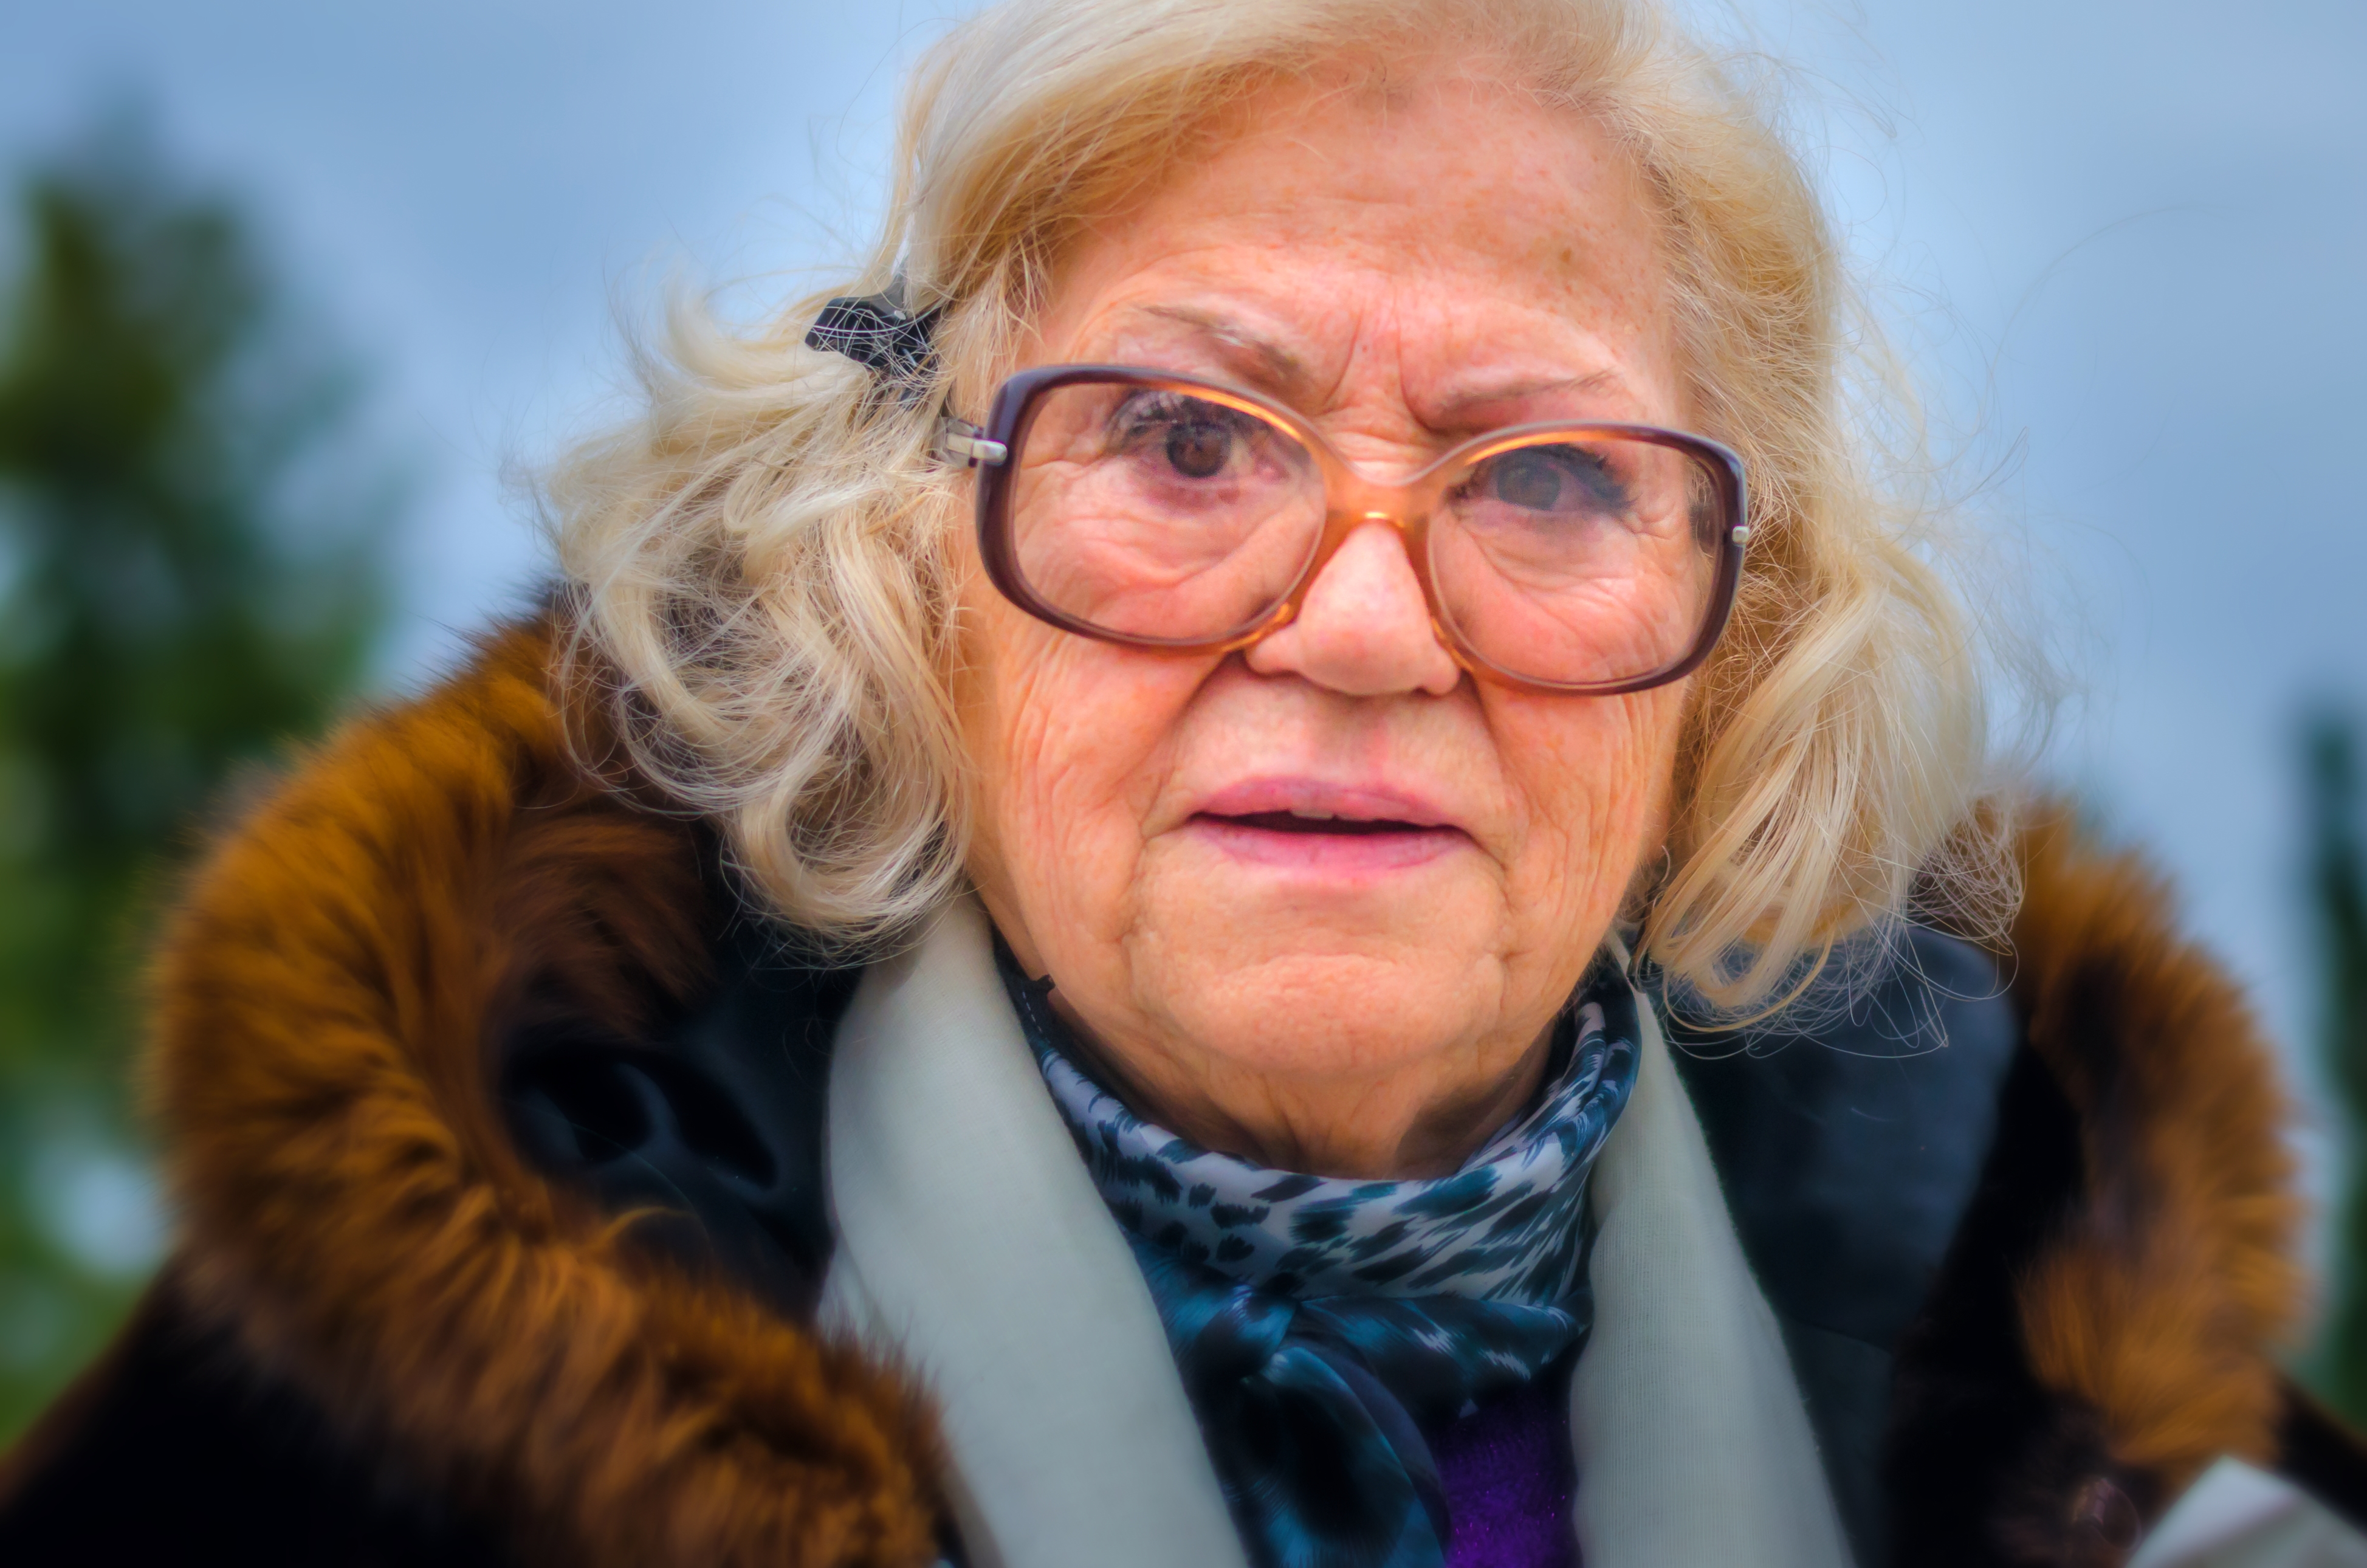
man, outdoor, person, creative, people, woman, street, camera, photography, city, portrait, lens, crop, color, nikon, facial expression, smile, senior citizen, close up, flickr, face, nose, candid, spain, 50mm, eye, glasses, head, skin, catalonia, commons, prime, faces, snap, d7000, moment, unposed, decisive, souls, luis, streettog, tog, collecting, salou, alvarez, marra, going, grandparent